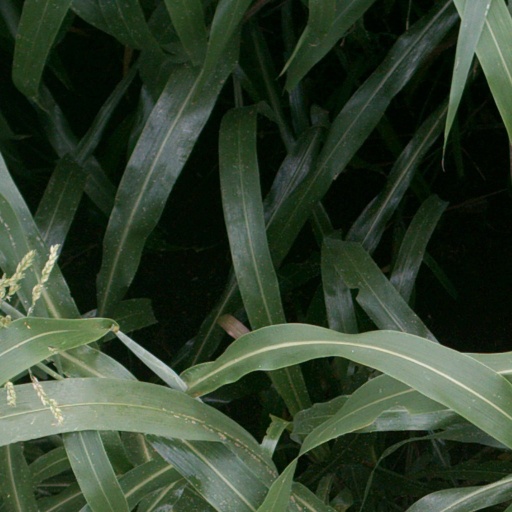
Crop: sorghum